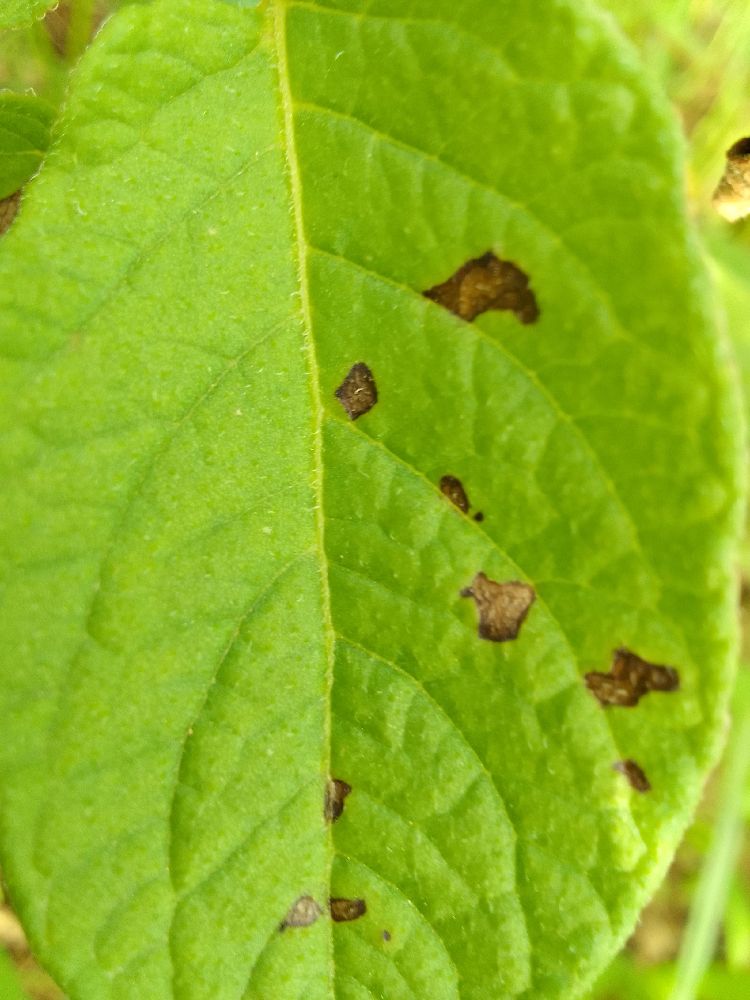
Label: Early blight